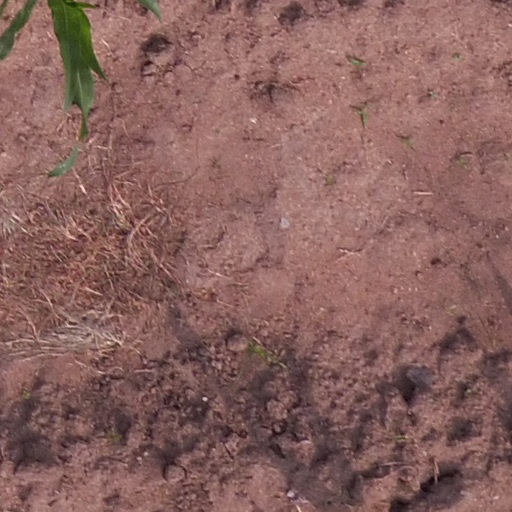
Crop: maize; corn